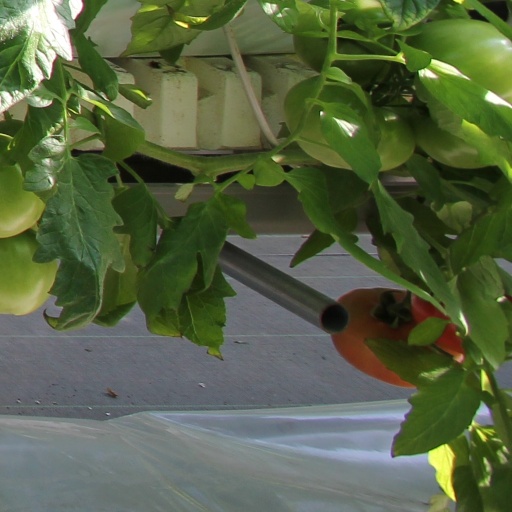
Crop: tomato